Louisiana Creole people

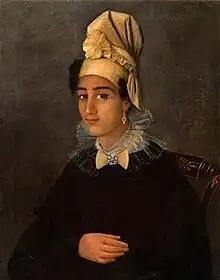
A young Creole woman wearing a tignon of her own creation.

After the United States acquired the area in the Louisiana Purchase, Creoles resisted American attempts to impose their binary racial culture. In other American states, slavery had been a racialized lens through which people with any African descent were considered lower in status than whites; the American binary lens stood contrary to the distinct tri-partite society of Louisiana, including white, black, and multi-racial people.